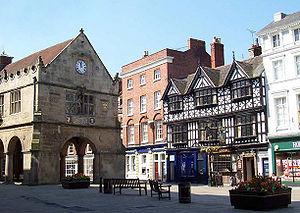
Formant la transition entre l'art gothique et la Première Renaissance, le style Louis XII est le résultat des guerres d'Italie de Charles VIII et de Louis XII mettant alors la France en rapport direct avec la Renaissance artistique italienne. D'une façon générale, la structure reste française, seul le décor change et devient italien.